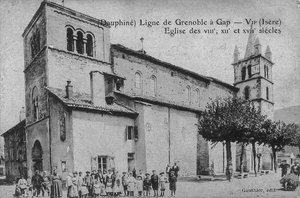
L'église Saint Jean-Baptiste est un édifice religieux situé au cœur de la ville de Vif, dans le département français de l'Isère.